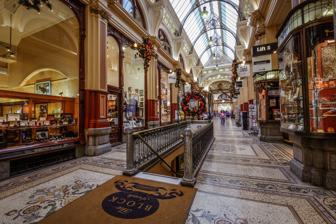
Building: Block Arcade, Melbourne
Country: Australia
Year built: 1893
Shopping centre in Melbourne, Australia The Block Arcade From top: Block Arcade looking south, Collins Street façade Location Victoria, Australia Coordinates 37°48′57″S 144°57′52″E / 37.81583°S 144.96444°E / -37.81583; 144.96444 Address 282 Collins Street, Melbourne Opening date 1892 Management Allard Shelton Pty Ltd Owner Block Arcade Melbourne Pty Ltd No. of floors 5 Website theblock .com .au Victorian Heritage Register Official name Block Arcade Type State Registered Place Designated October 9, 1974 Reference no. H0032 Heritage Overlay number HO596 The Block Arcade is a historic shopping arcade in the central business district of Melbourne , Victoria, Australia . Constructed between 1891 and 1893, it is considered one of the late Victorian era's finest shopping arcades and ranks among Melbourne's most popular tourist attractions. Designed by architects Twentyman & Askew, the Block is one of Melbourne's most richly decorated interior spaces, replete with mosaic tiled flooring, glass canopy supported in cast and wrought iron, and tall, elaborate timber shop fronts. The arcade is L-shaped with an octagonal rotunda at the corner, connecting Collins Street at the south end to Elizabeth Street on the west. On the north side, the arcade connects to Block Place , a covered pedestrian lane that leads to Little Collins Street , opposite Melbourne's oldest shopping arcade, the Royal Arcade . The Block Arcade's six-storey external façades on both Collins and Elizabeth streets are some of Australia's best surviving examples of Victorian architecture in the Mannerist style . The arcade takes its name from the practice of "doing the block": dressing fashionably and promenading the section of Collins Street between Elizabeth and Swanston streets. It is listed on the Victorian Heritage Register . Name: "doing the block" An 1880 illustration by Samuel Thomas Gill shows Melburnians "doing the Block" By the late 1870s, the north side of Collins Street between Swanston and Elizabeth streets had become the favoured promenade of Melbourne's well-to-do, who went there to frequent its prestigious shops and cafes, and to see and be seen as they walked from one end to the other. This practice became known as "doing the block". Author Fergus Hume described "doing the block" in his novel The Mystery of a Hansom Cab , first published in Melbourne in 1886: It was Saturday morning and fashionable Melbourne was 'doing the block'. Collins Street is to the Southern city what Bond Street and the Row are to London, and the Boulevards to Paris... Carriages were bowling smoothly along, their occupants smiling and bowing as they recognized their friends on the side walk... Portly merchants, forgetting Flinders Lane and incoming ships, walked beside pretty daughters; and the representatives of swelldom were stalking along in their customary apparel of curly brimmed hats, high collars and immaculate suits. Altogether it was a pleasant and animated scene... History The site The Block Arcade forms an 'L' shape around Alston's Corner. On 1 June 1837, the first auctions of blocks in what is now the Melbourne CBD took place. The block now occupied by the Collins Street portion of the arcade was purchased by William Briscoe & Son. The Briscoes Bulk Grain Store occupied the site from 1856 to 1883, building a large new premises in 1877. In 1883, the building was sold to the George brothers' George & George Federal Emporium, established in 1880 a few doors up, who refurbished the interior for their expanding drapery business (which would eventually become Georges Store ). Financier and landboomer Benjamin Fink was a director of the company, and by 1888 had plans to relocate the store and create an L-shaped arcade in the area, and began buying up properties. In 1888 Fink bought the Equitable Co-operative store at 162 Collins Street, and made it a branch of George’s. Construction At 6:15 pm on Friday 13 September 1889, a huge fire gutted the Georges Emporium, causing over AU$400,00 worth of damage, and accelerating Finks plans, with George’s consolidated at the new site. The fire occurred at the height of the land boom of the 1880s, when Melbourne grew enormously and many large and elaborate hotels shops and office blocks rose in the city. The fire allowed the City Property & Co Pty Ltd (principal shareholder Benjamin Fink) to proceed with plans to create a sumptuous arcade on this central site, hiring architects Twentyman & Askew to design it, announced in January 1890, with the name 'The Block' revealed soon after. The Collins Street leg was built first, which was completed by late 1891, to little fanfare, with the grand opening of the whole arcade on 7 October 1893. The Collins Street leg has an angled kink because the site narrows part way up due to the presence of a narrow laneway on the west side. Originally known as Carpenters Lane, the City Property Co successfully petitioned to roof it, creating a covered access from the Block Arcade to Little Collins Street. This in turn led to the development of shops in the lane, which was soon renamed Block Place. In 1902, Royal Arcade , which has been a dead end, was opened through to Little Collins Street creating a covered walk from Collins right through to Bourke Street. The design is often said to have been inspired by the 1870s Galleria Vittorio in Milan, which has a similar domed crossing, but on a much vaster scale. Ownership changes In the 1986, the arcade was purchased by the Time Corporation for AU$15 million. By 1991, Westpac took over the mortgage and sold the building to the Kearney family in 1993 at public auction. The Kearneys undertook extensive refurbishment, repairing the mosaic floors, repainting the interior in heritage colours, and renovating the office spaces above. In 2014, the Cohen family purchased the Block Arcade. The Cohen family have had long ties with Melbourne which date back to the 1840s, when Trevor Cohen's great great grandfather struck one of the first leases in Melbourne, for the ground floor of the nearby 'Cashmore's Corner' on the northeast corner of Collins and Elizabeth Streets, and where his great grandmother was born. The Cohens are passionate about the precinct, and continue to maintain the Block Arcade to its former glory with an eye for detail. Block Court Block Court entrance The building adjacent to the Block Arcade at 288-292 Collins Street was built in 1890 as the Athenaeum Club , and in 1930 the ground floor was converted into an arcade, designed by noted architect Harry Norris , one of the earliest and most elaborate Art Deco interiors in Melbourne. This arcade originally connected through to the Block Arcade with the removal of one of the shopfronts in the Elizabeth Street wing. At some point this building was bought by the owners of the Block Arcade, and they are still in the same ownership. In the 1990s, as part of the restoration of the Block Arcade, the shop was reinstated, and the north end of the Block Court arcade was closed off, and the shopfronts removed to create a large area shop. In 2016, the Block Court Arcade was partially restored, reinstating the shopfronts, but as counters for a branch of the Bendigo Bank , with access through the rear to a laneway and then into the Block Arcade. Notable shops Hopetoun Tearoom window The Hopetoun Tea Rooms opened in 1894, established by 'society girl' Miss Chrissie Robertson, 'daintily appointed' and intended for her society friends who did not wish to patronise ordinary tea rooms. Moving to the current rooms in 1907, it was redecorated in 1976 in Victorian style, with emerald and black wallpaper, and velvet ceiling hangings, designed by interior designer Murray Sheldrick. The Hopetoun Tea Rooms are sometimes confused with the tea room located in the rotunda of the Ladies Work Association, a charity for upper class women who had fallen on hard times, which operated from 1891-c1900, and whose patron was Lady Hopetoun. The business went into receivership in 2020, and along with the right to the name was sold to a new owner who opened a new Hopetoun Tea Room in Bourke Street, with the arcade tea rooms reopened by the Cohen family as The Tea Rooms 1892. The Singer Sewing Machine Company moved into the shop on the eastern side of the Collins Street entrance in 1902, where it remained for many years. The shop was popular with female patrons, and sewing classes were run in the basement. Phillip Goatcher , scenic artist, was commissioned to paint an elaborate mural on the ceiling, still in place. In the shop to the left of the Collins Street entrance, the Block Arcade also housed the first Kodak store in Melbourne, the camera company from Rochester, New York . Kodak allowed the average person to take photographs and promoted the arts of photography to the general public, and the store sold parts, cameras, and equipment to both amateurs and professionals. It retains an elaborate pressed metal ceiling. Gallery Detail of the mosaic tile floor Decorative arches Clock Collins Street leg Central rotunda See also Architecture of Melbourne Lanes and arcades of Melbourne References